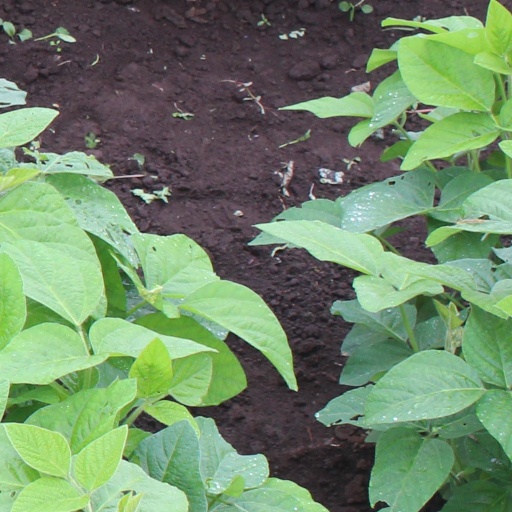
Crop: soybean